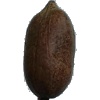
Label: nut_pecan